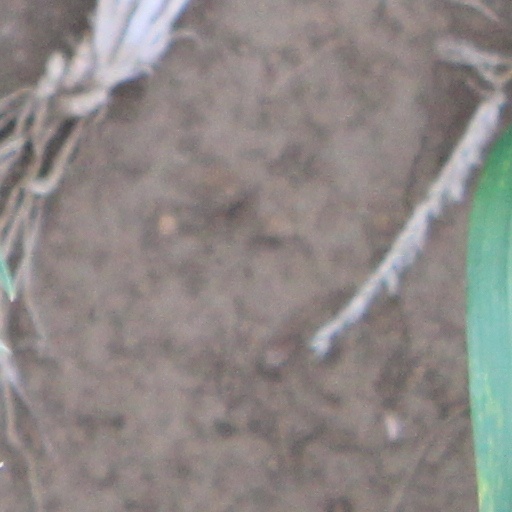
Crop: wheat